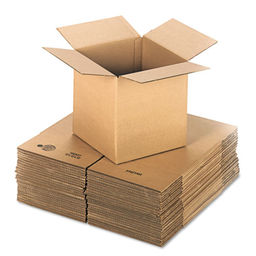
Label: cardboard